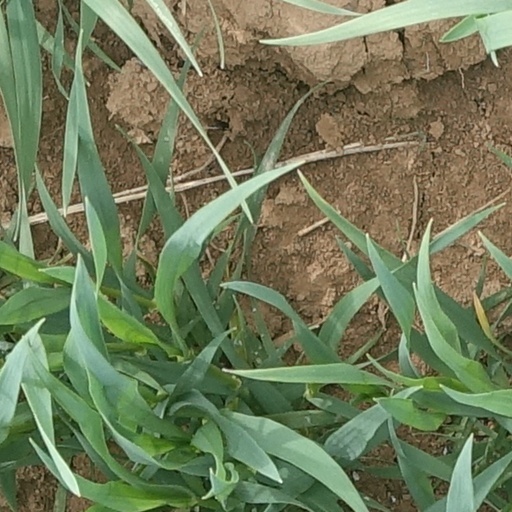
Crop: wheat